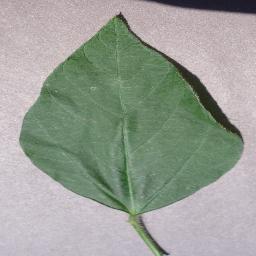
Label: Soybean___healthy